Soul music

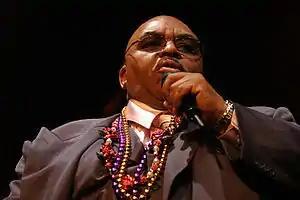
Solomon Burke recorded for Atlantic Records in the 1960s.

Husband-wife duo Ike & Tina Turner emerged as "leading exponents" of soul music in the 1960s. Their debut single "A Fool in Love" crossed over to the pop charts in 1960. They earned a Grammy nomination for their song "It's Gonna Work Out Fine" in 1962. Along with the Kings of Rhythm and the Ikettes, they toured the Chitlin’ Circuit as the Ike & Tina Turner Revue.